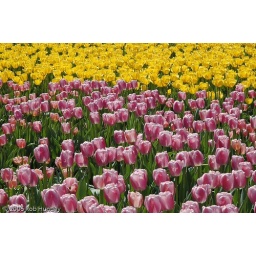
Mauve and yellow tulips in a bed